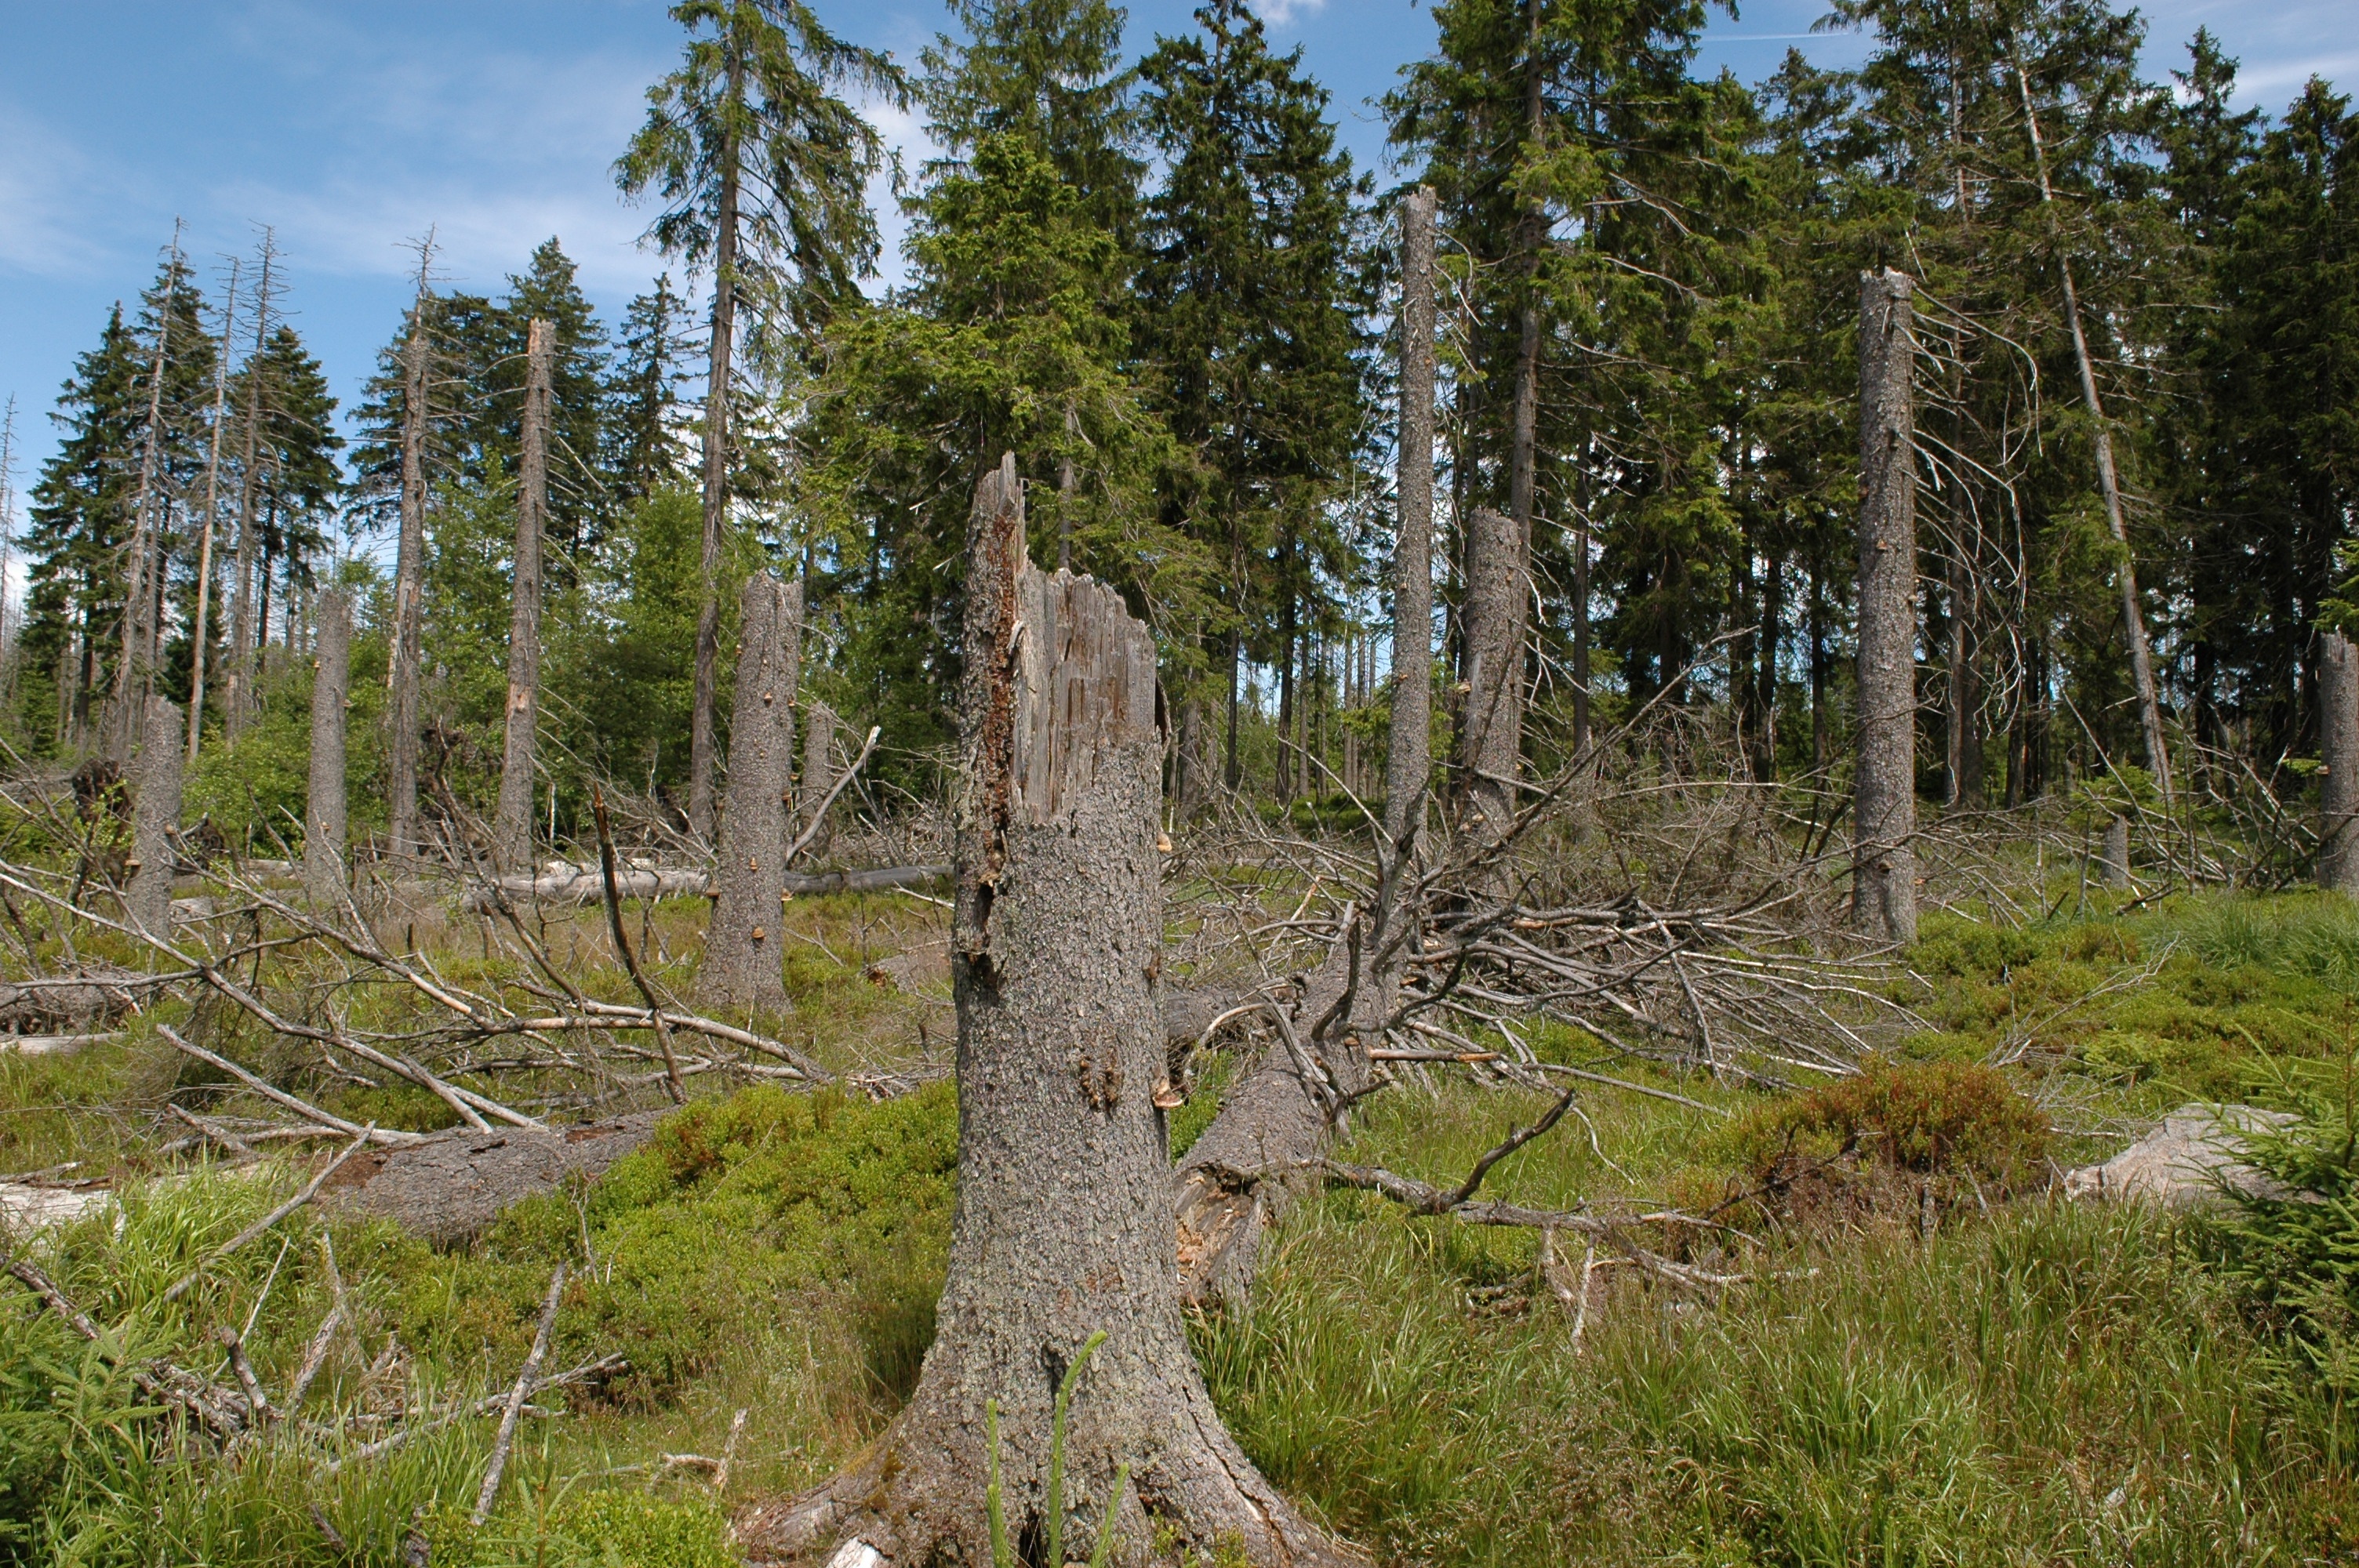
landscape, tree, nature, forest, wilderness, plant, trail, national park, ridge, places of interest, spruce, wetland, woodland, habitat, larch, ecosystem, new beginning, dead wood, biome, old growth forest, natural environment, woody plant, temperate broadleaf and mixed forest, temperate coniferous forest, land plant